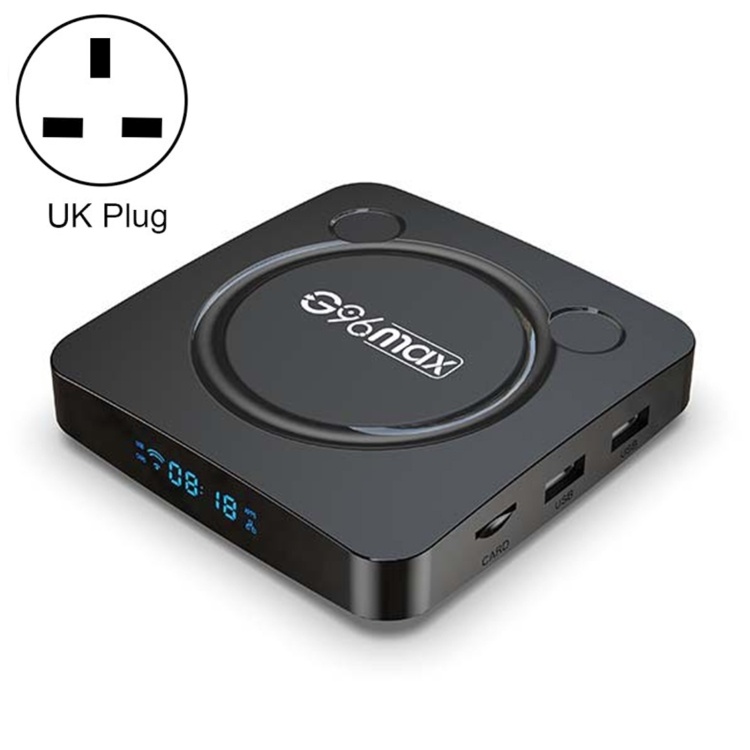
G96max Smart 4K HD Android 11.0 TV Box, Amlogic S905W2 Quad Core ARM Cortex A35, Support Dual Band WiFi, HDMI, RJ45, Capacity:2GB+16GB(UK Plug)
Brand: Maverick Sales
Category: Electronics > Video > Video Players & Recorders > Streaming & Home Media Players